Adam van Koeverden

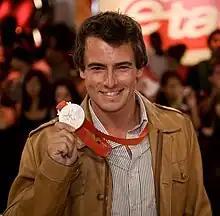
Van Koeverden in 2008

Adam Joseph van Koeverden (born January 29, 1982) is a Canadian sprint kayaker, olympic gold medallist, and politician serving since 2025 as the Secretary of State for Sport in Prime Minister Mark Carney's Cabinet. A member of the Liberal Party, he has represented the electoral disitrct of Burlington North-Milton West and its predecessor district of Milton in the House of Commons since 2019.